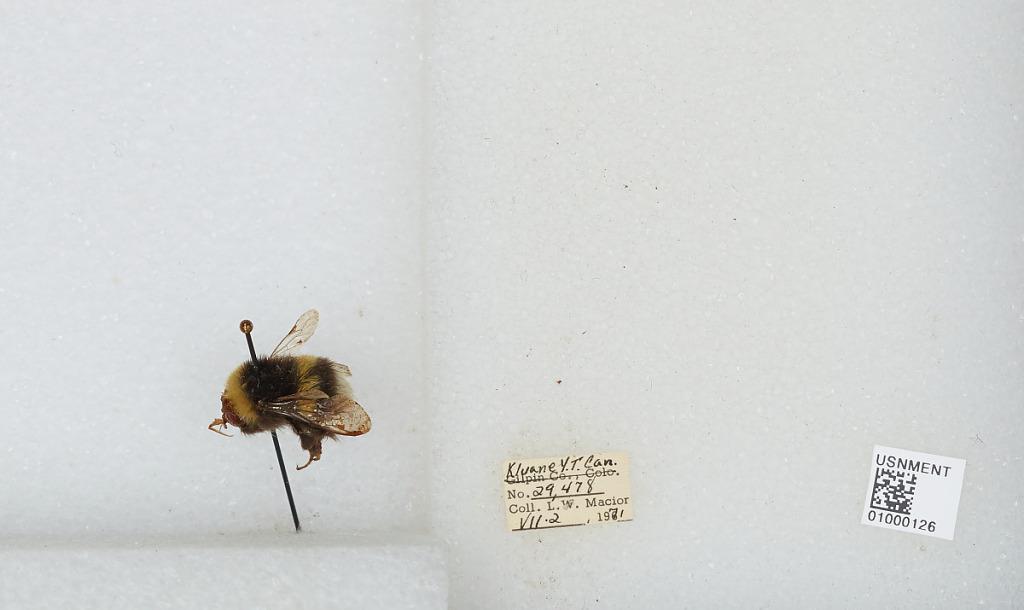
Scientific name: Bombus (Bombus) lucorum (Linnaeus)
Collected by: L. Macior
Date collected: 1971-7-2
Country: Canada
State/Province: Yukon Territory
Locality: Kluane
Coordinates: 60.75, -139.5